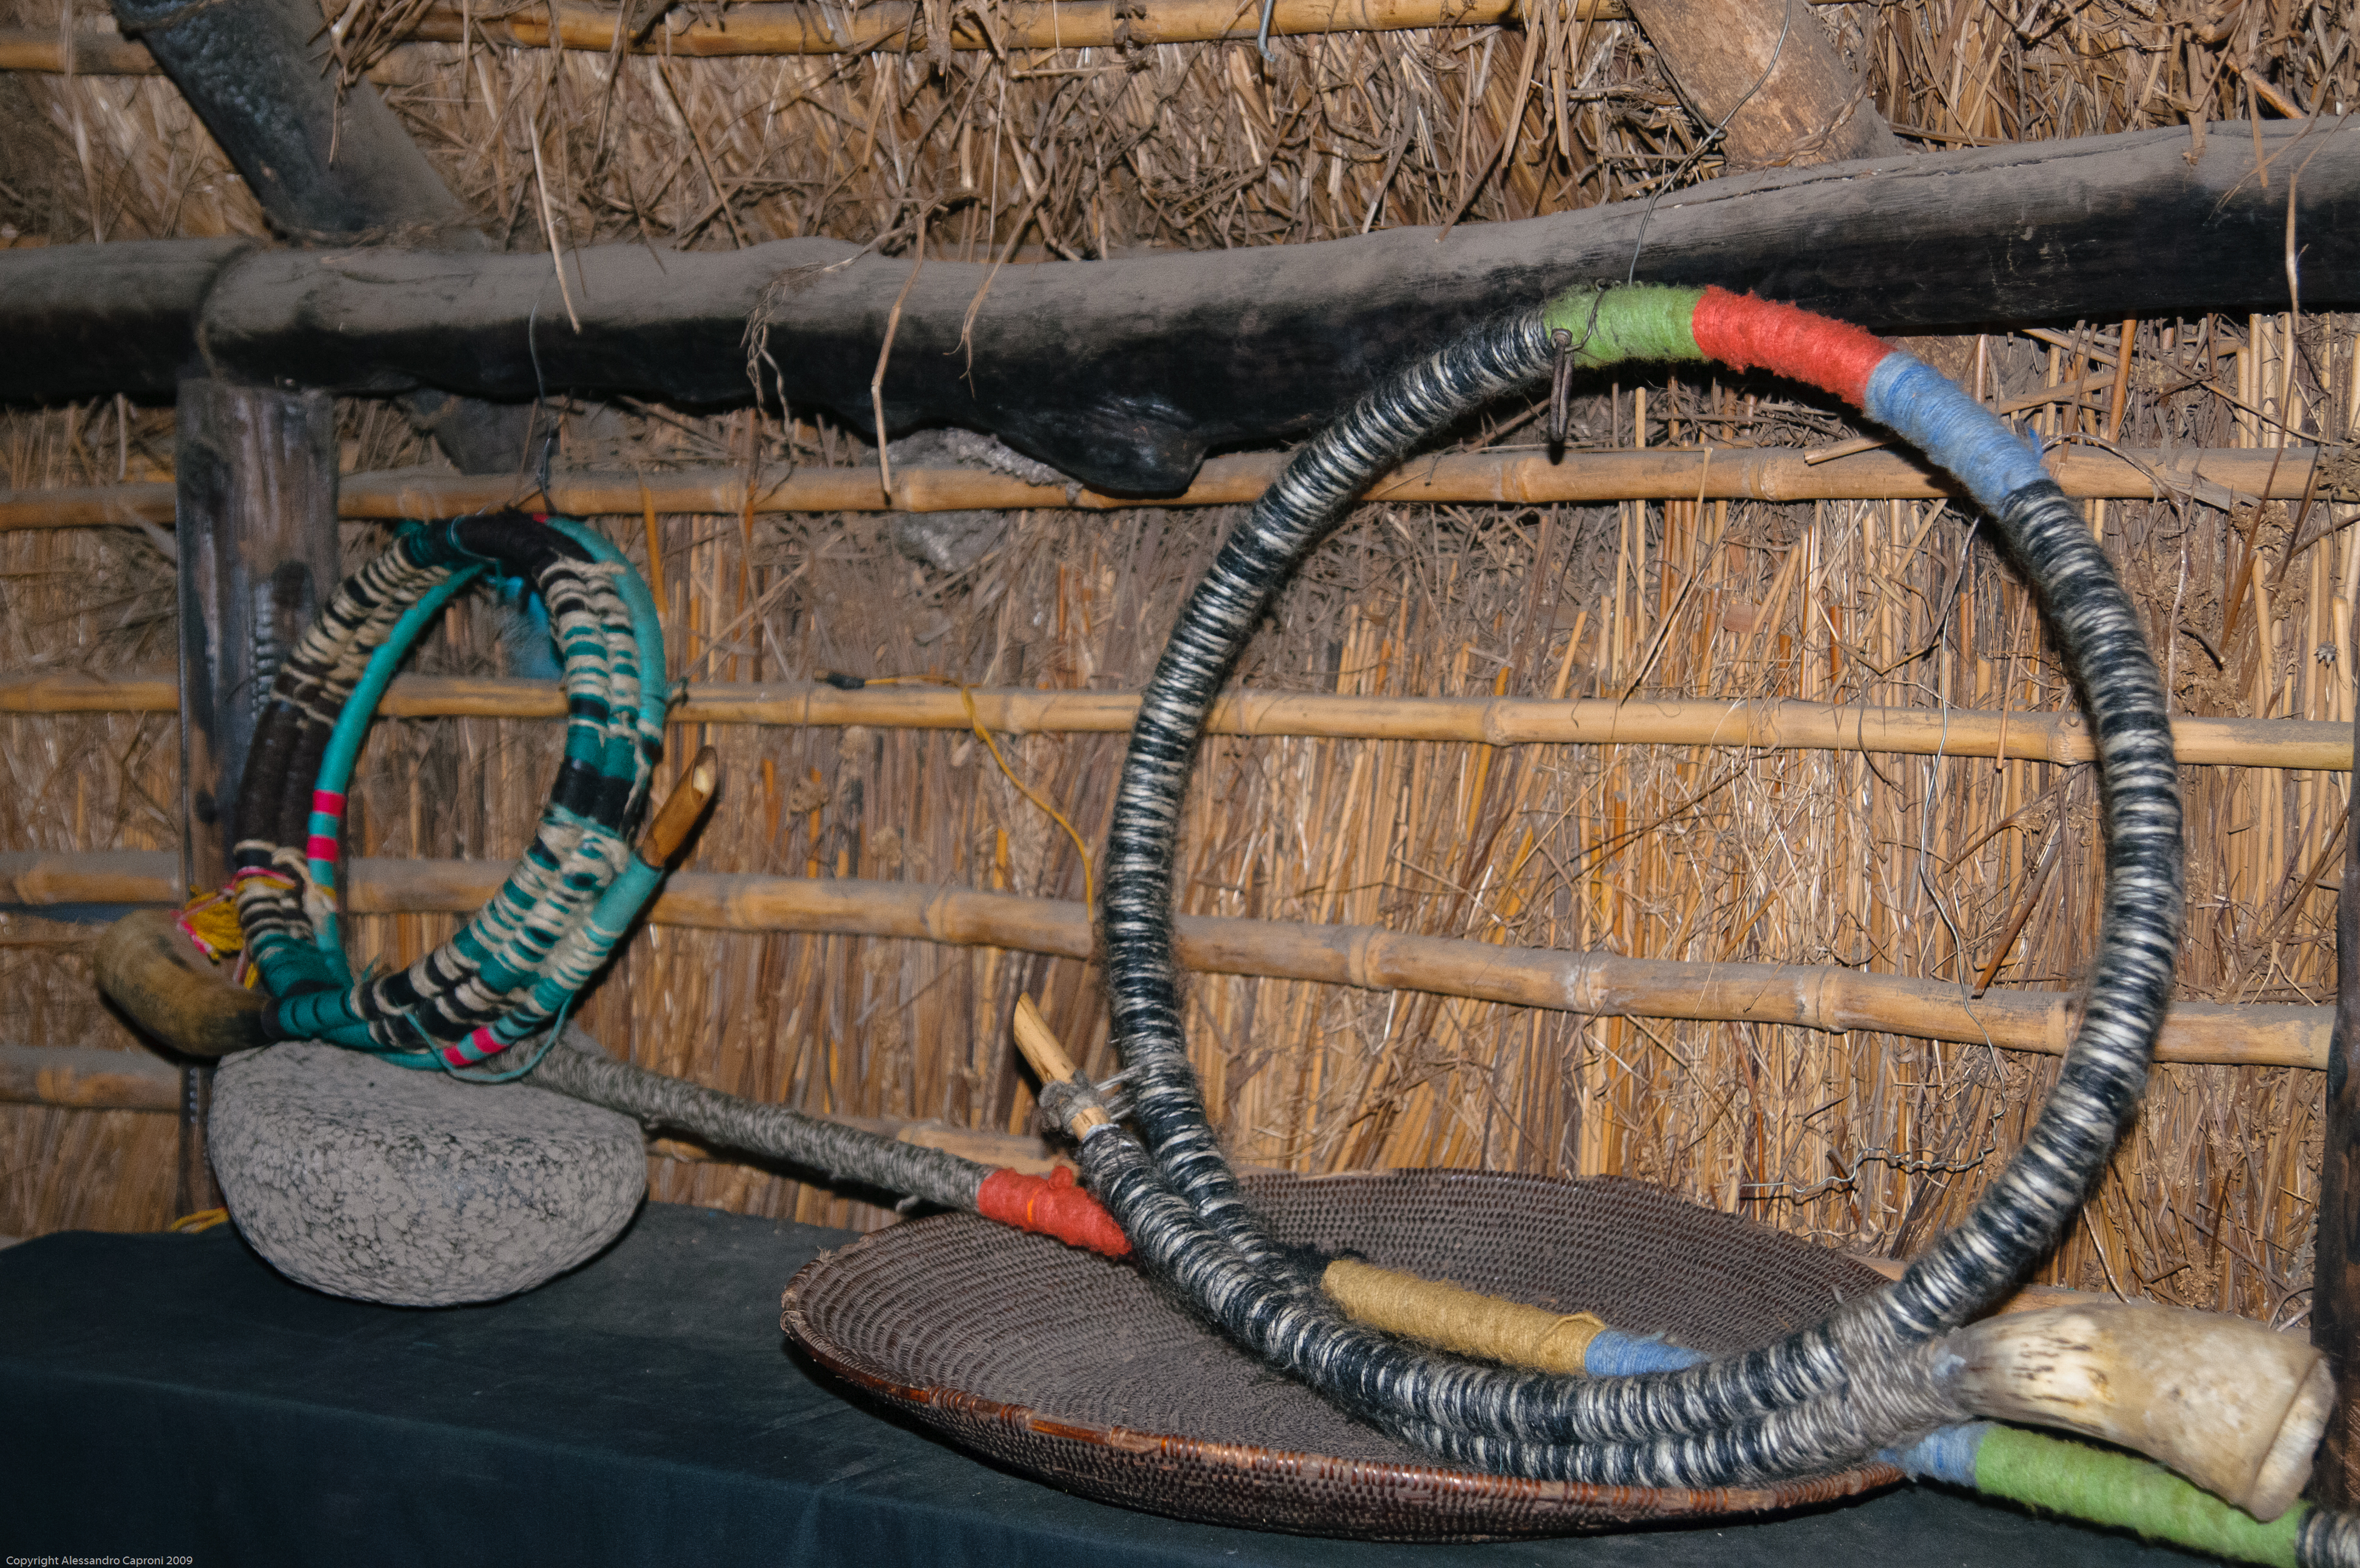
wood, wheel, nikon, chile, d300